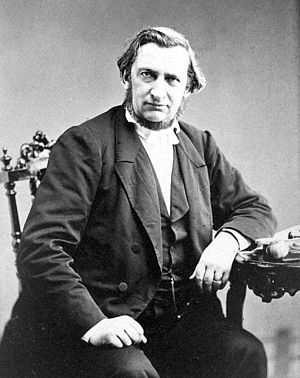
Wallenberg-familien / Wallenberg-familien
A.O.Wallenberg
Wallenberg-familien er en af de mest indflydelsesrige og velhavende familier i Sverige med økonomiske interesser inden for bankvæsen og industri. I 1990 blev det anslået, at familien indirekte kontrollerede en tredjedel af det svenske bruttonationalprodukt.